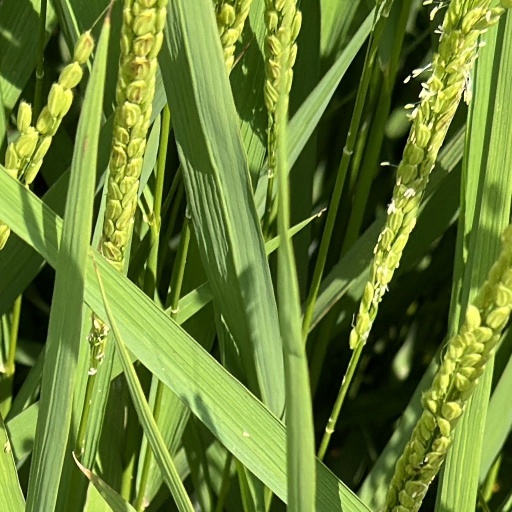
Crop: rice